Samuel Mráz

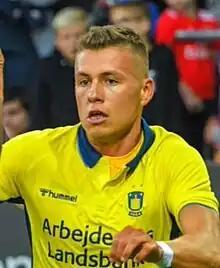
Mráz with Brøndby in 2019

Samuel Mráz (born 13 May 1997) is a Slovak professional footballer who plays as a forward for Swiss club Servette and the Slovakia national team.